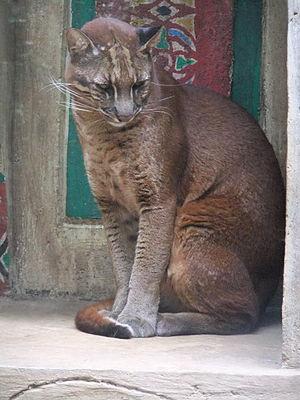
Le Chat de Temminck ou Chat doré d'Asie est un félin de taille moyenne du genre Pardofelis. Sa robe est généralement unie et de couleur rousse, mais de nombreuses variations existent, incluant des spécimens mélaniques, tachetés comme l'ocelot ou de couleur grise ; un marquage facial composé de bandes blanches permet de facilement le reconnaître.